Mikhail Avdeev (politician)

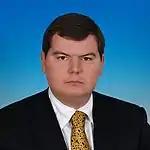

Mikhail Yurievich Avdeev is a Russian politician, who, since 2011, has been a deputy in the State Duma as part of the Communist Party of the Russian Federation (CPRF) electoral list. As a member of the Duma, he currently sits on the Committee on Construction, Housing, and Communal Services, as well as the Commission on Ensuring Housing Rights of Citizens.